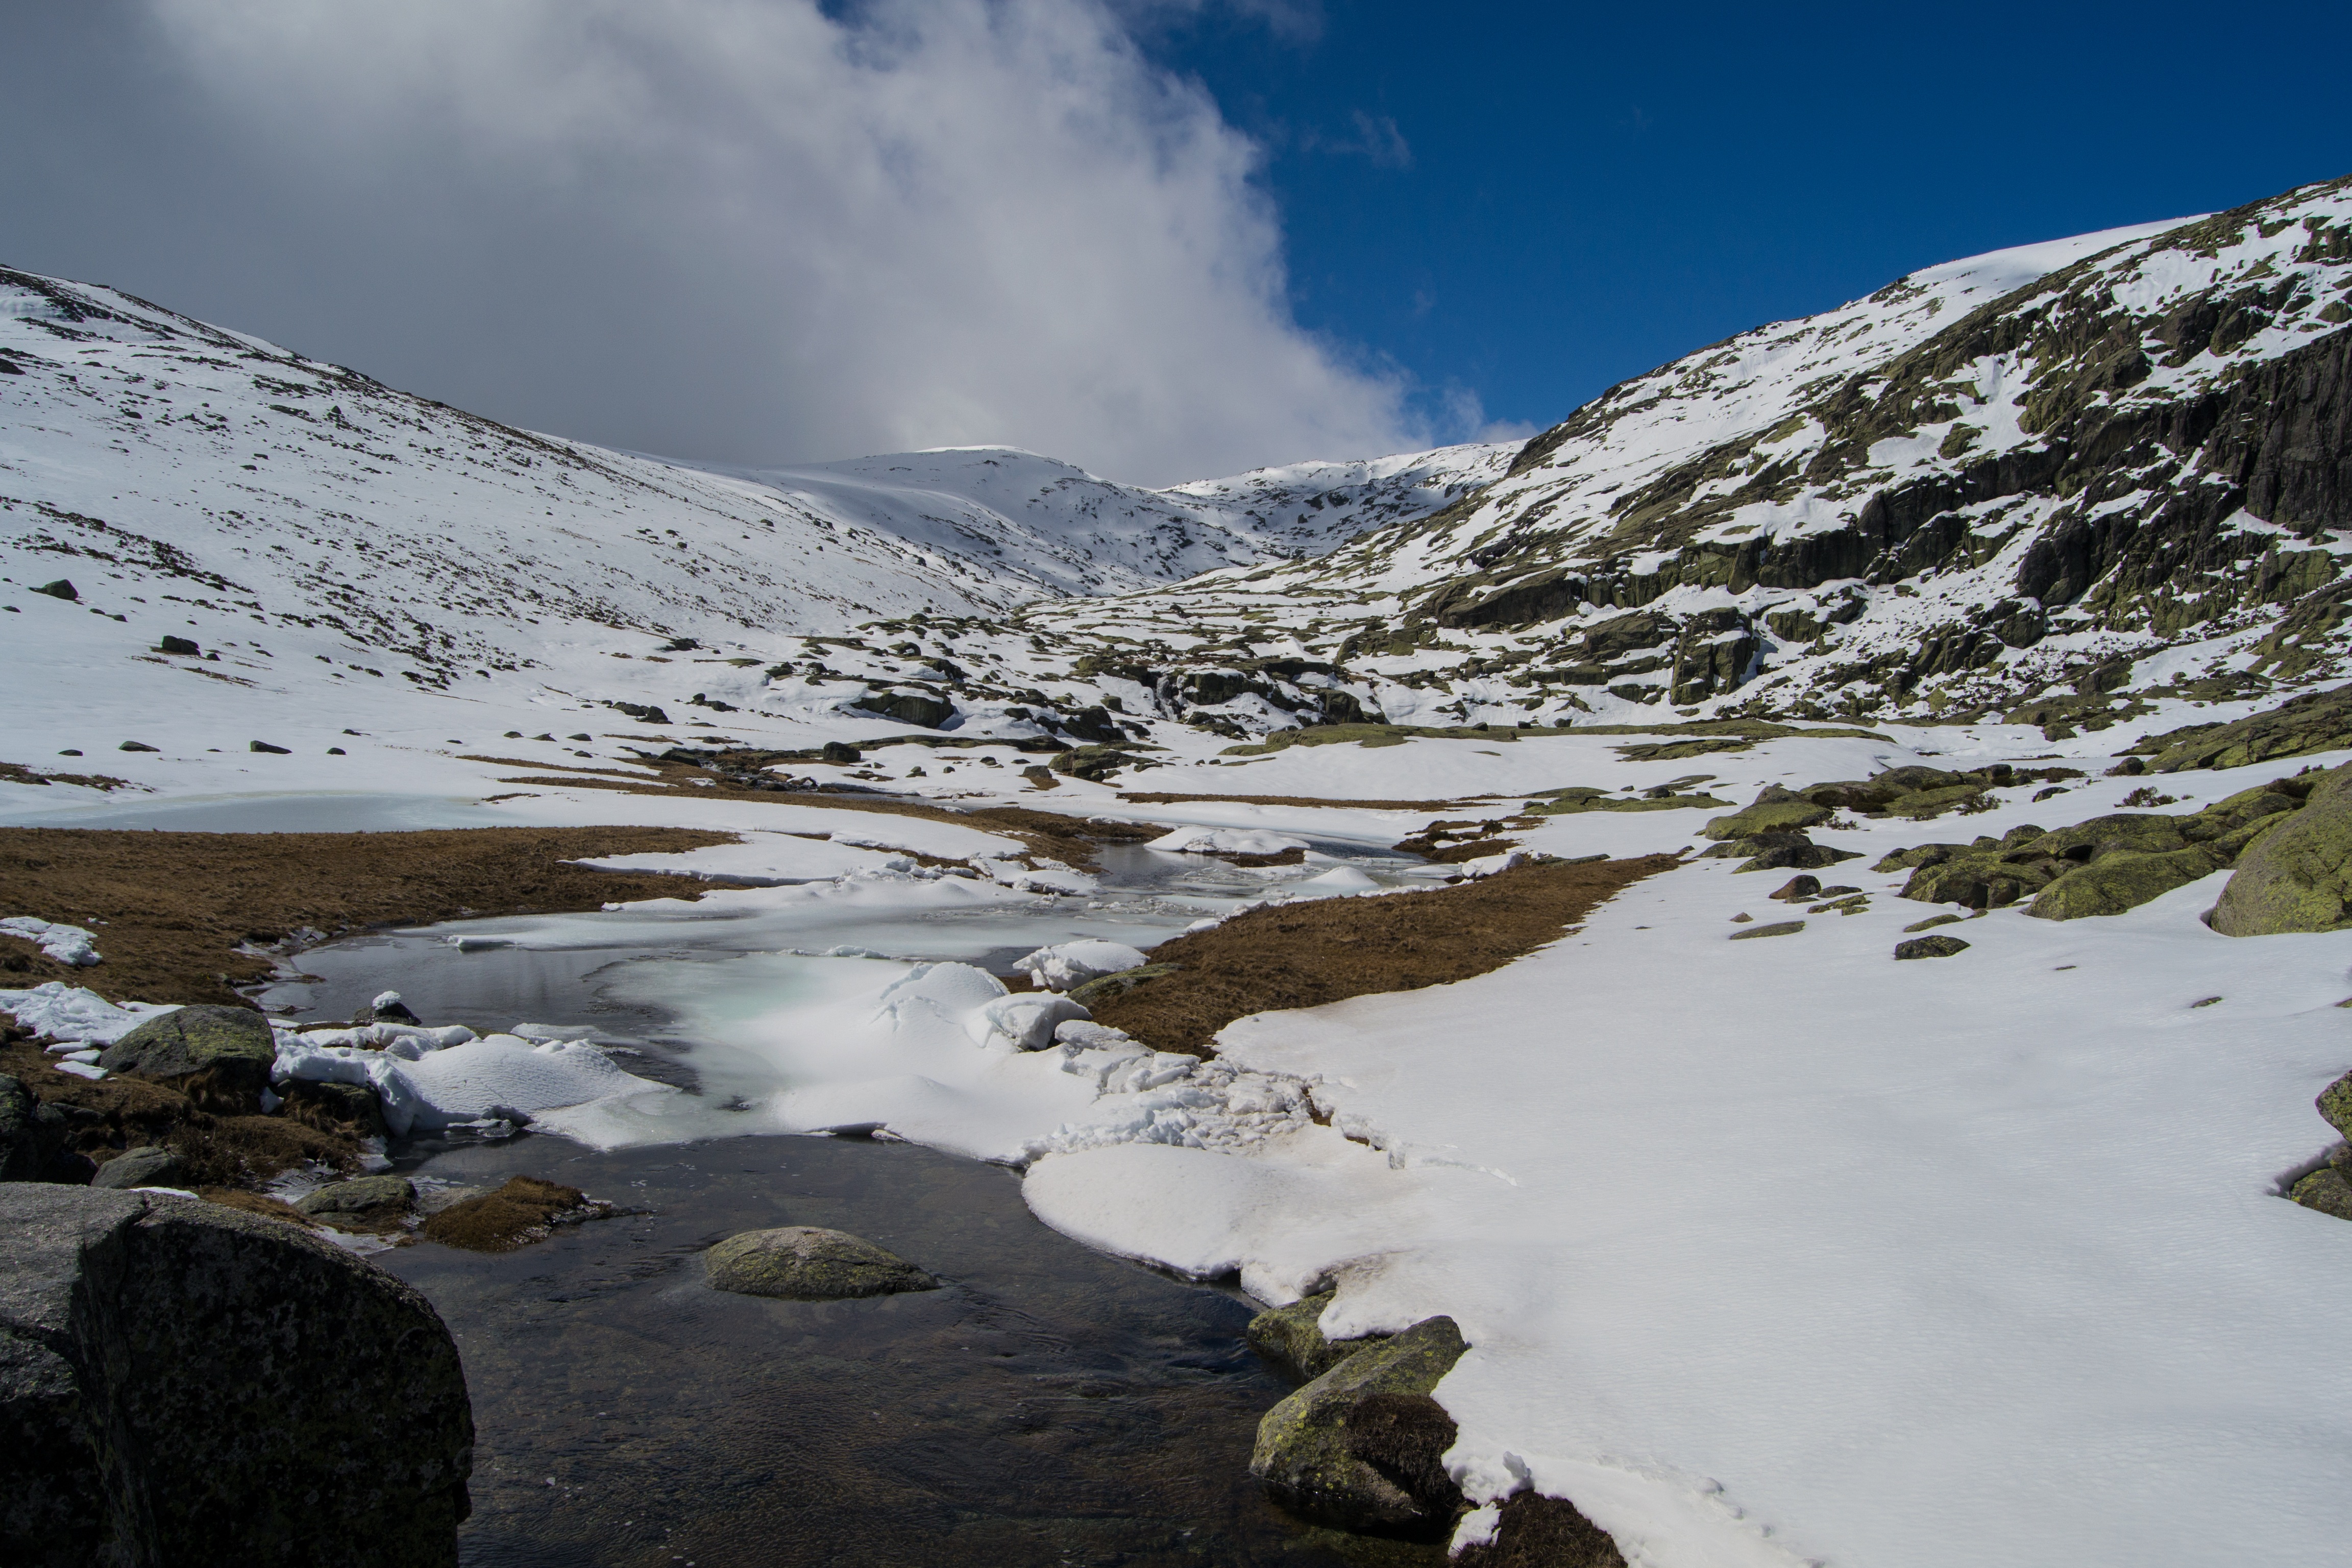
landscape, water, nature, wilderness, mountain, snow, winter, lake, river, mountain range, weather, season, ridge, mountain landscape, mountaineering, alps, plateau, circus, fell, loch, high mountains, moraine, frozen river, landform, degrees, mountain river, mountain pass, mountain nevad, geographical feature, mountainous landforms, geological phenomenon